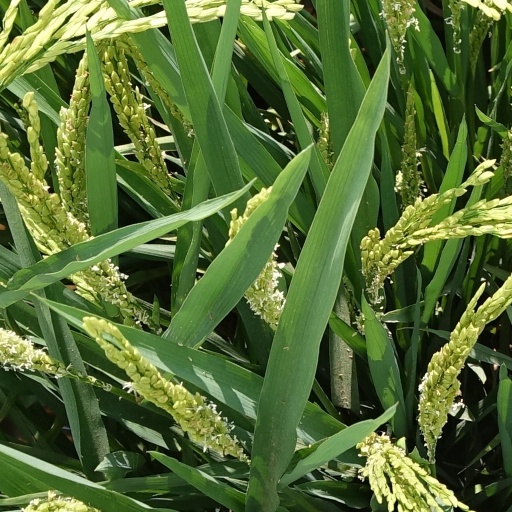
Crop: rice